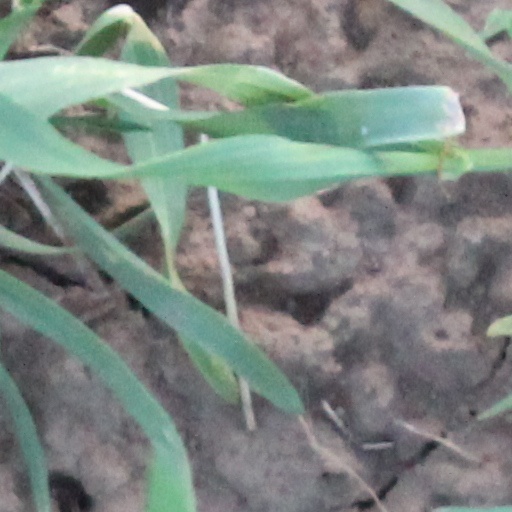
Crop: wheat